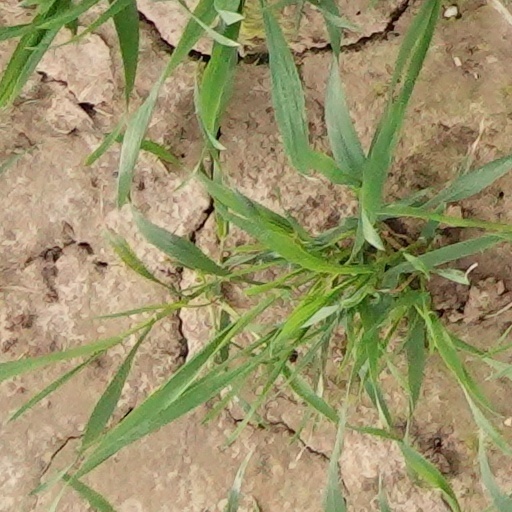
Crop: wheat